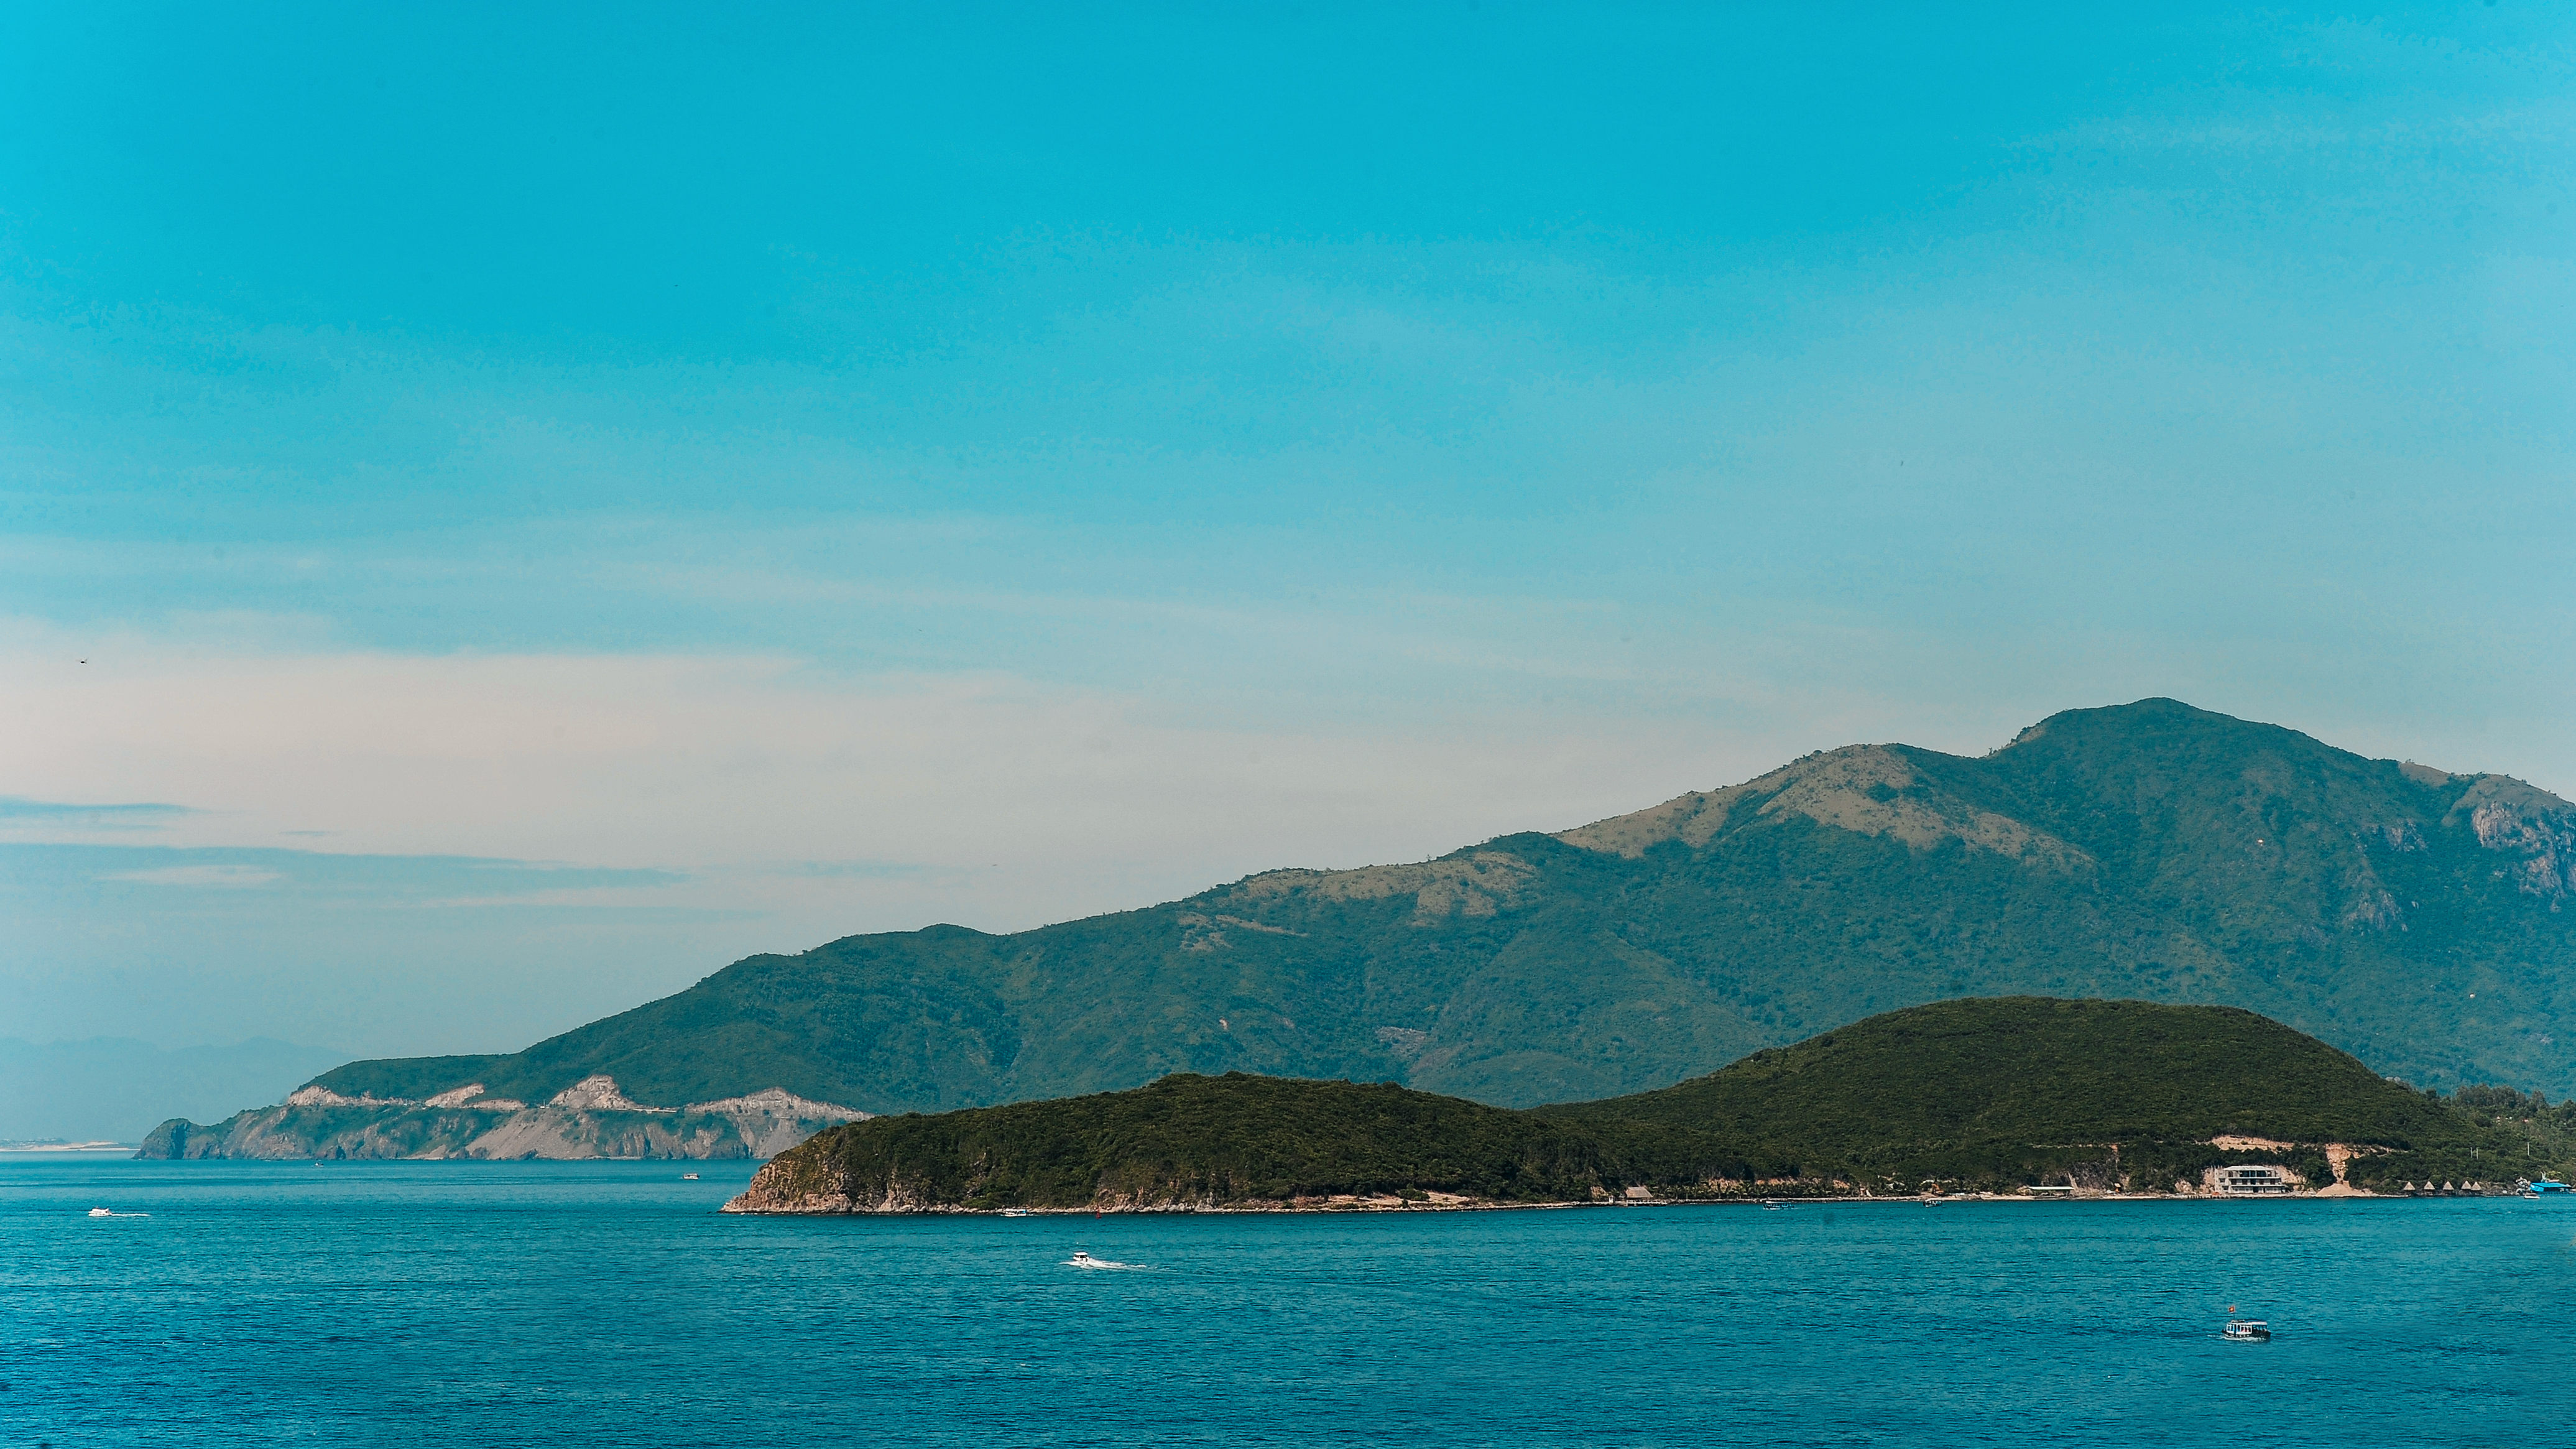
landscape, sky, earth, blue, ocean, sea, coastal and oceanic landforms, horizon, headland, coast, promontory, water, islet, calm, shore, cloud, cape, island, bay, daytime, tropics, mountain, hill, wind wave